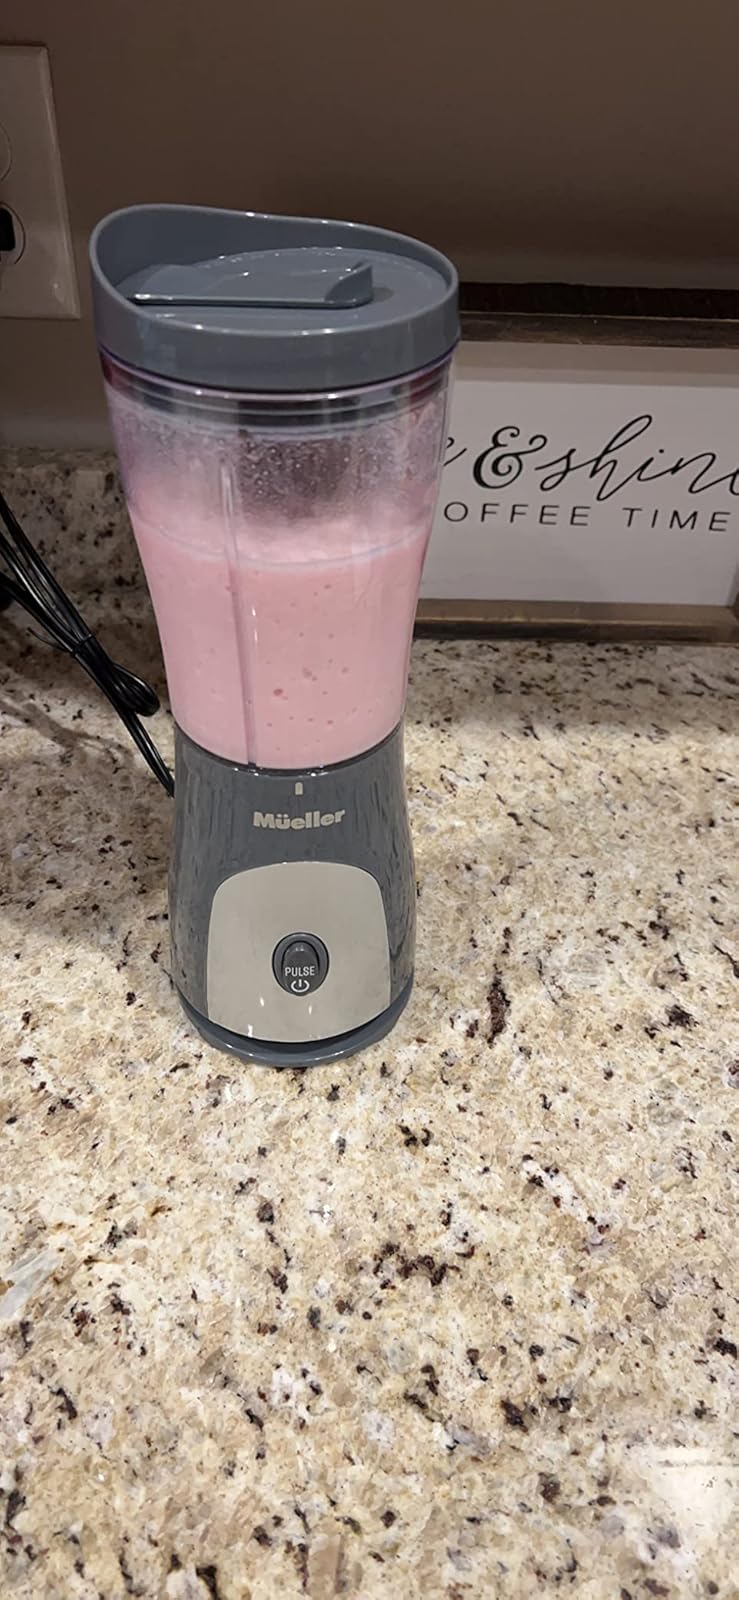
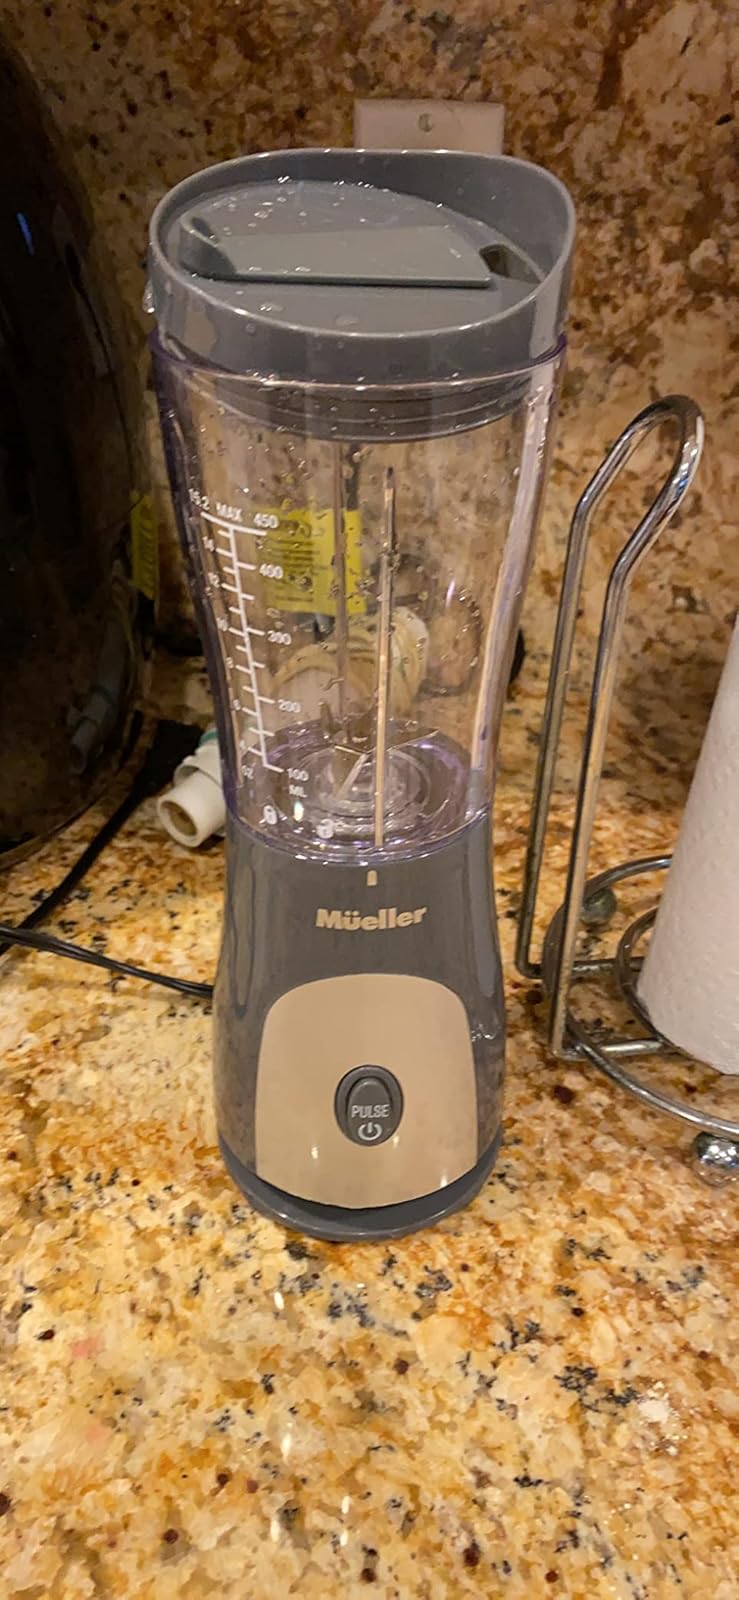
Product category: items_blender
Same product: yes